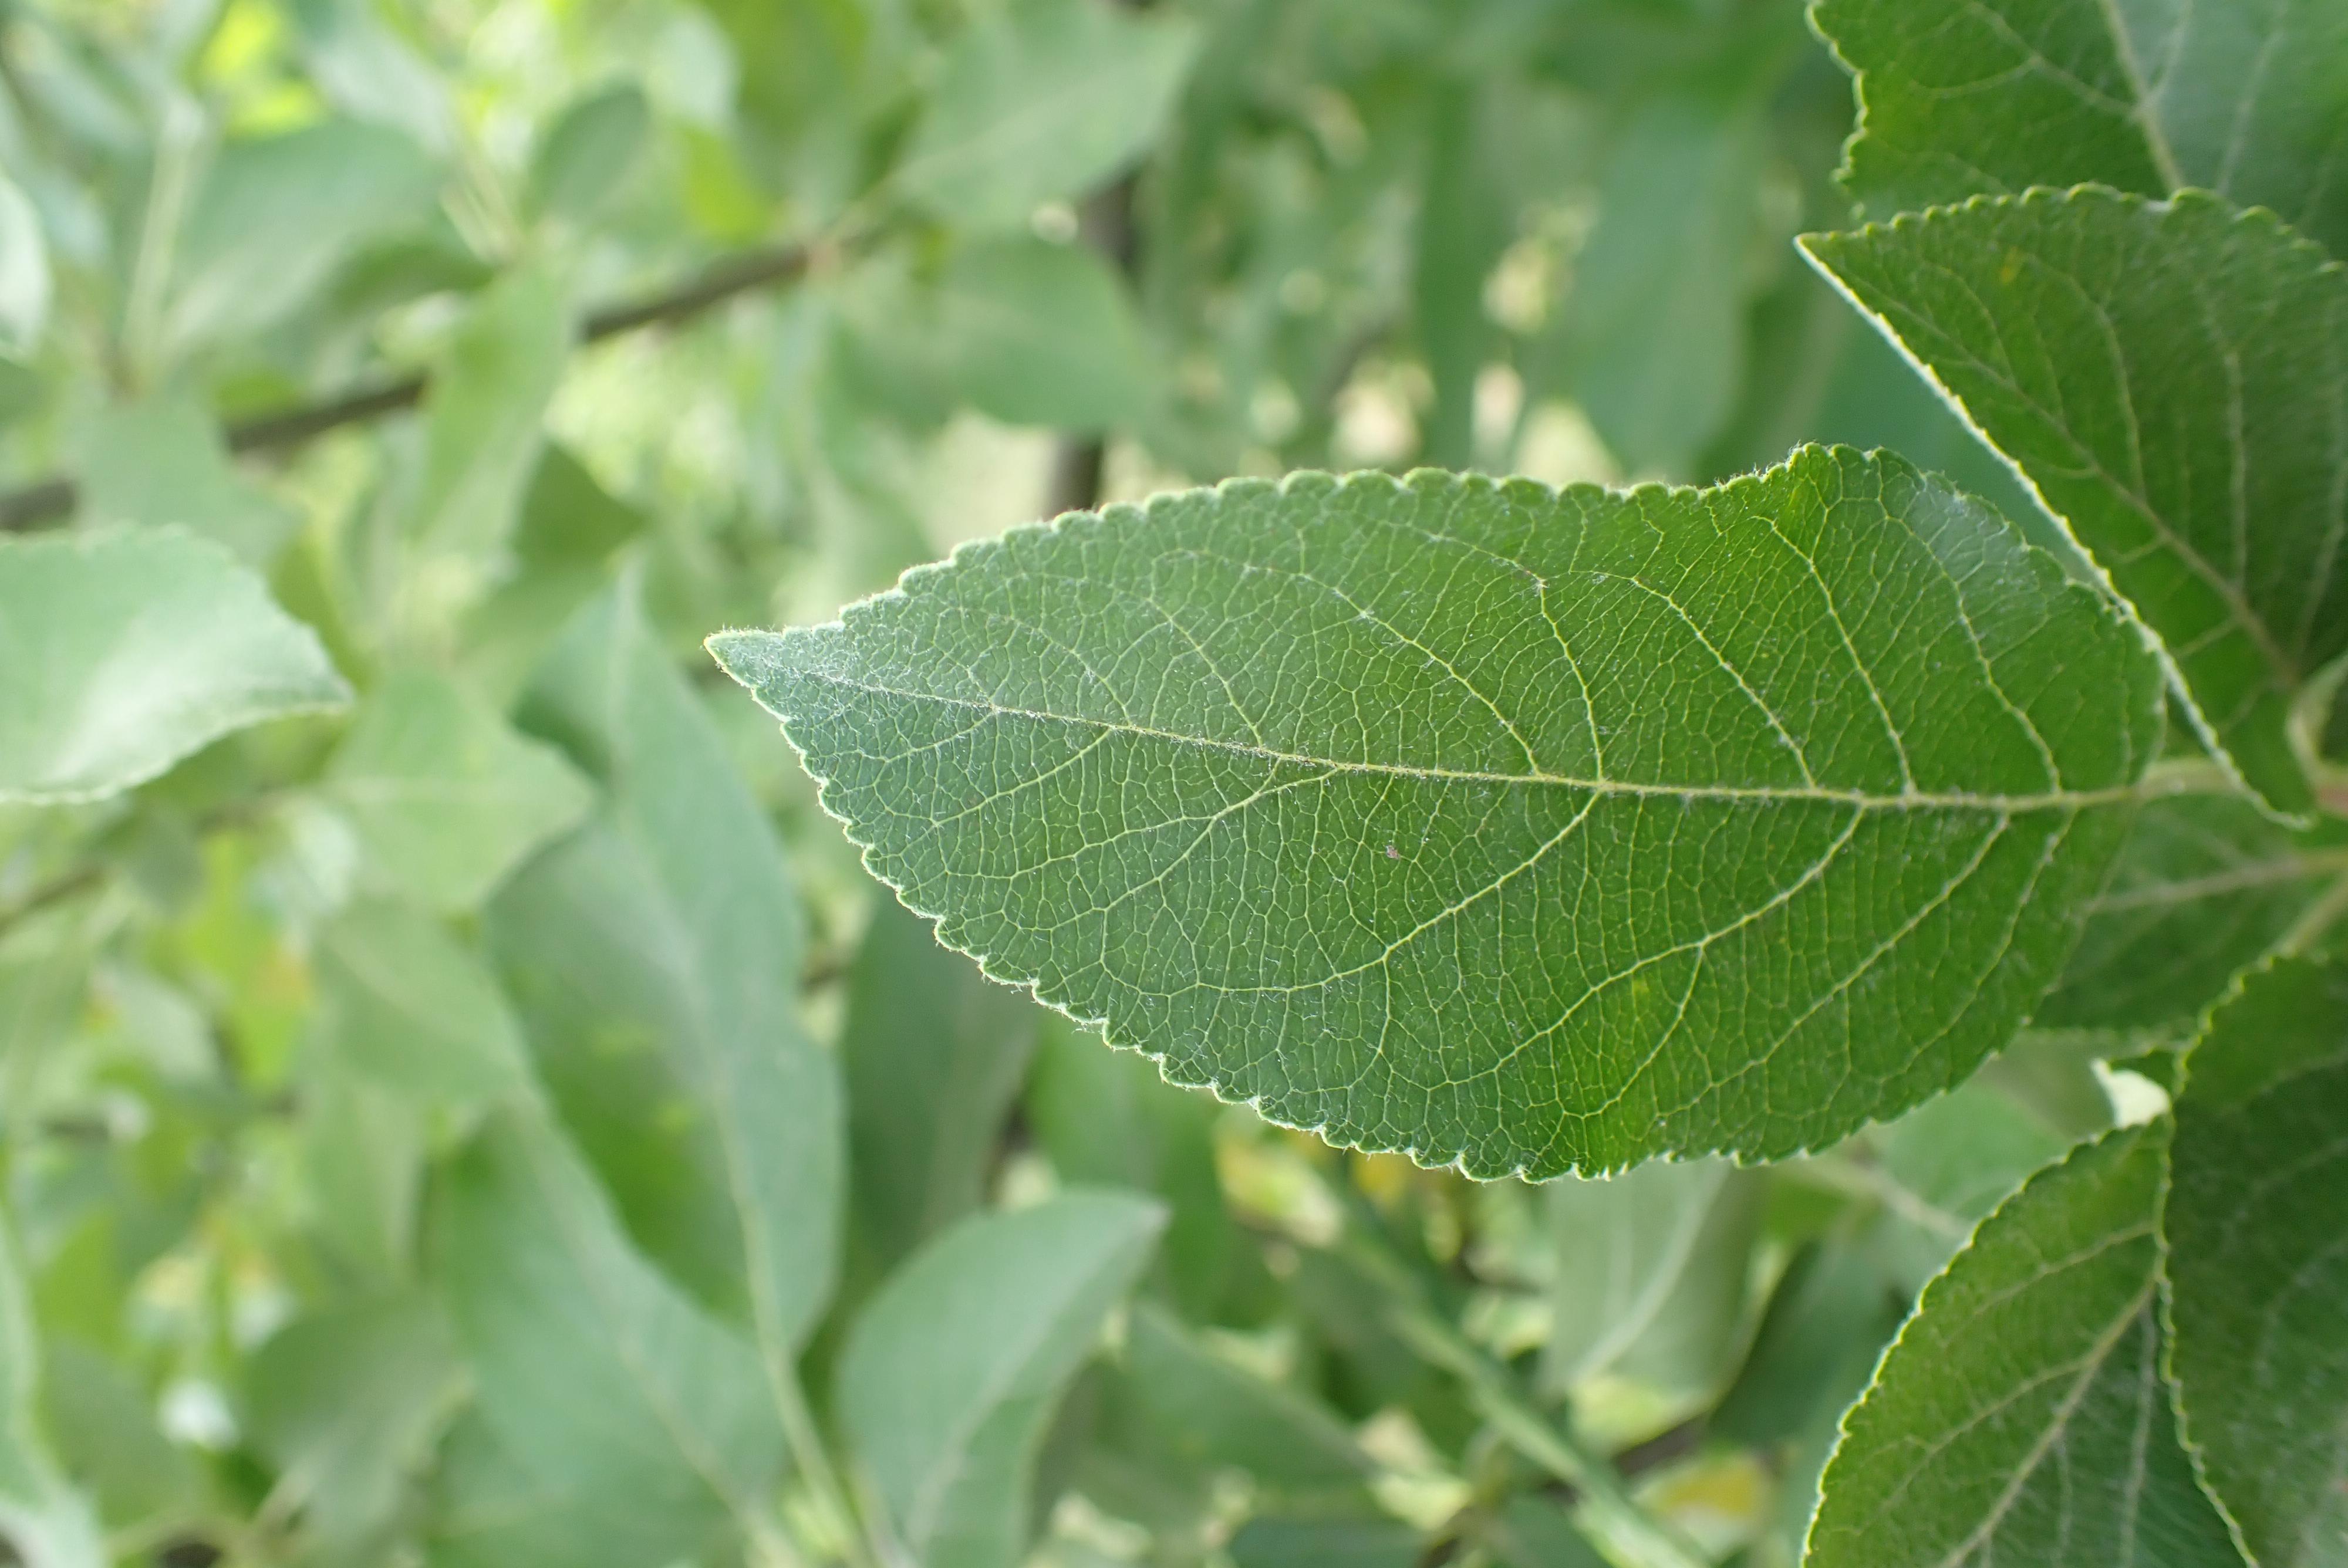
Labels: healthy